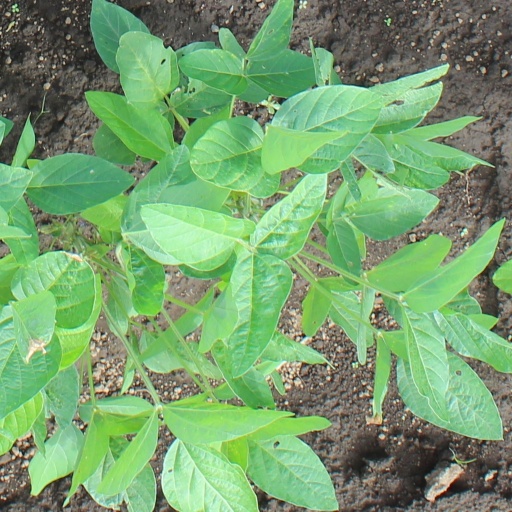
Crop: soybean